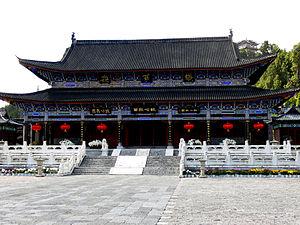
Le Tusi de Lijiang, ou cheftaine de Lijiang, également connu sous le nom tibétain de Jang yul, créé en 1253 et se terminant en 1723, est un système de tusi de population naxi dont le gouvernement est situé à Lijiang, dans la province du Yunnan. Elle était administrativement une préfecture native. Il est également appelé royaume Naxi ou royaume Na-khi.
Le tusi, signifiant officier indigène, est un dirigeant régional, inclus dans un système de gouvernance régionale féodal appelé tusi zhidu mis en place sous la dynastie Yuan, pour la première fois au Yunnan. Le système du tusi est inspiré du système du « jimi » ou Jimifuzhou de la dynastie Tang, dans lequel un dirigeant est choisi dans la population locale pour diriger la région. Ce système perdurera sous la dynastie Ming et une partie de la dynastie Qing. On en trouve encore sous la République de Chine, dans la région de Dergué.